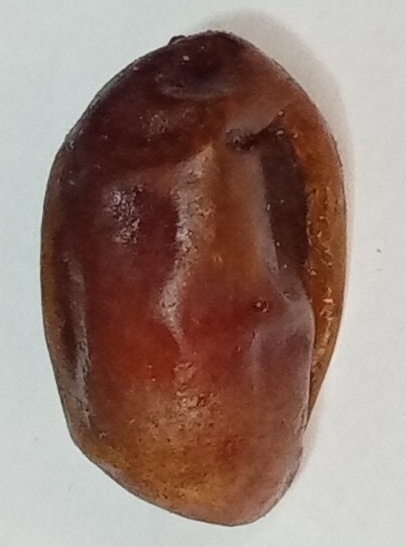
Variety: aseel
Size: medium
Grade: grade-1